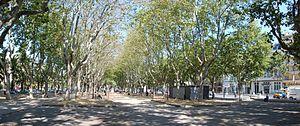
Promenade des Platanes à Perpignan. Travail personnel, sous licence CC-BY-SA-3.0. Appareil photo utilisé
Perpignan, en catalan : Perpinyà, est une commune du sud de la France, préfecture du département des Pyrénées-Orientales et quatrième ville la plus peuplée de la région Occitanie.